Aircraft in fiction

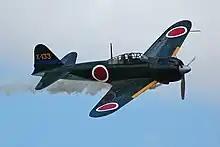
Mitsubishi A6M Zero

The Mitsubishi A6M Zero was featured in the films "The Final Countdown", "Pearl Harbor", and "Tora! Tora! Tora!". The Zero was also depicted in the 1976 film "Midway"; however real Zeros were not used. Modified T-6 Texans were used in "Tora! Tora! Tora!", "Midway", and "The Final Countdown" to depict A6M2 Type 21 Zero fighters, and some footage from the former was reused in the latter. Three Type 52 Zeros were used in "Pearl Harbor". Two restored aircraft operated by Flight Magic, and one in the Planes of Fame Air Museum collection were barged to Hawaii where "all three aircraft were extensively flown with few problems until NX6528L suffered a gear-up landing. Fortunately, this was near the end of filming. NX6528L was shipped to Pete Regina Aviation at Van Nuys, California where it was returned to flying condition. This aircraft is now with the Commemorative Air Force Southern California Wing at Camarillo Airport."